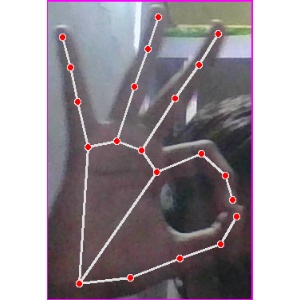
अक्षर: ण